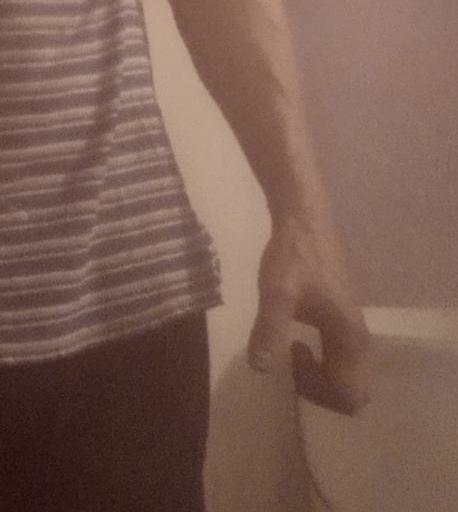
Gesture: no_gesture